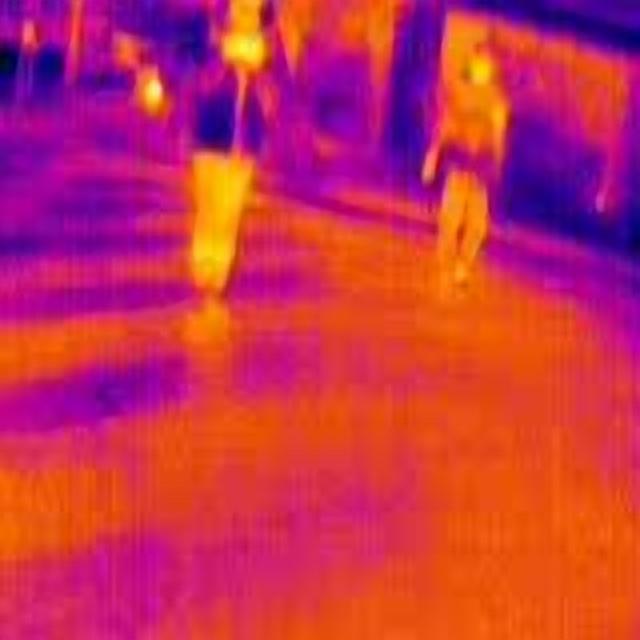
Detected objects:
label: person
label: person